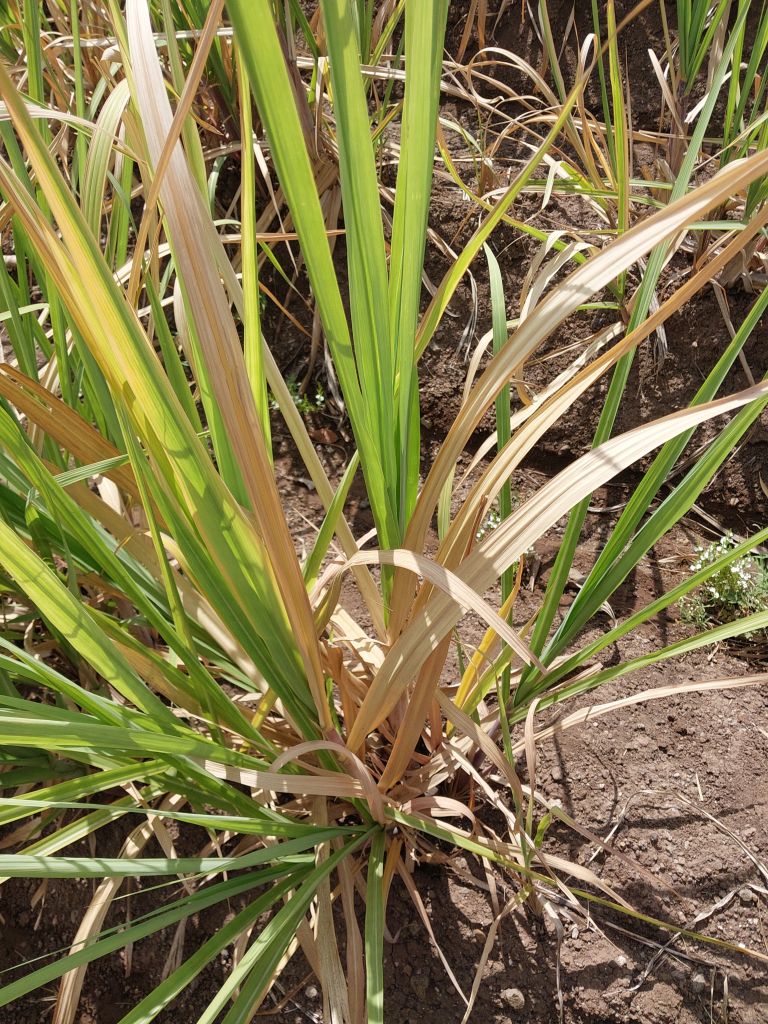
Label: Grassy shoot